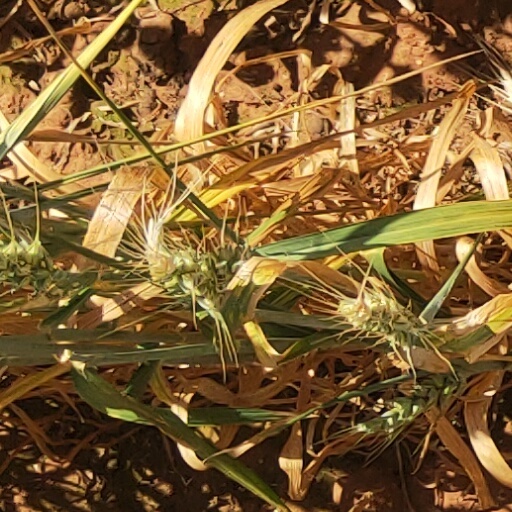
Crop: wheat